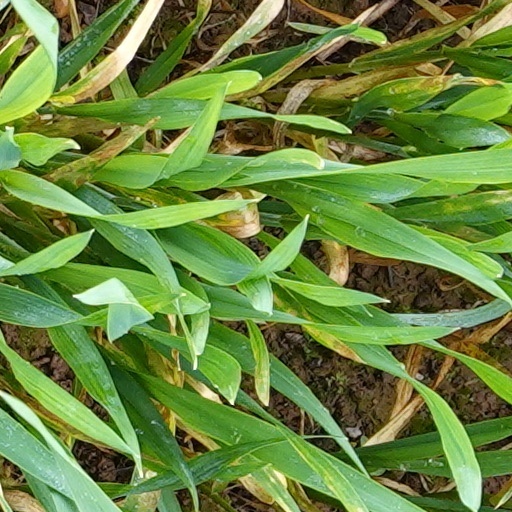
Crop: wheat